Llanbedrog Volcanic Group

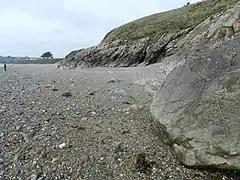
Lavas of the Foel Ddu Rhyodacite Formation exposed at Carreg y Defaid, just east of Llanbedrog

The Llanbedrog Volcanic Group is an Ordovician lithostratigraphic group (a sequence of rock strata) in northwest Wales. The name is derived from the village of Llanbedrog on the Llyn Peninsula where the strata are exposed.